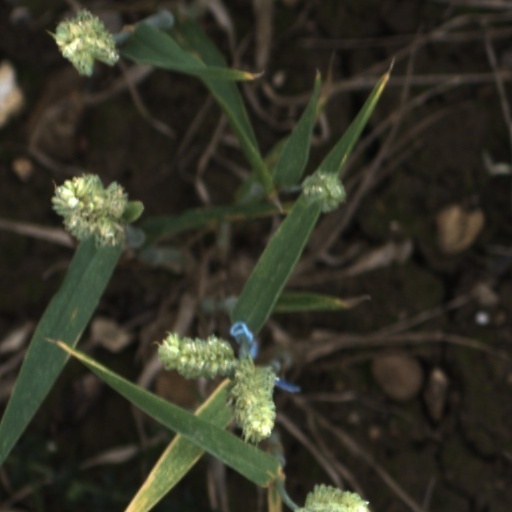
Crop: wheat